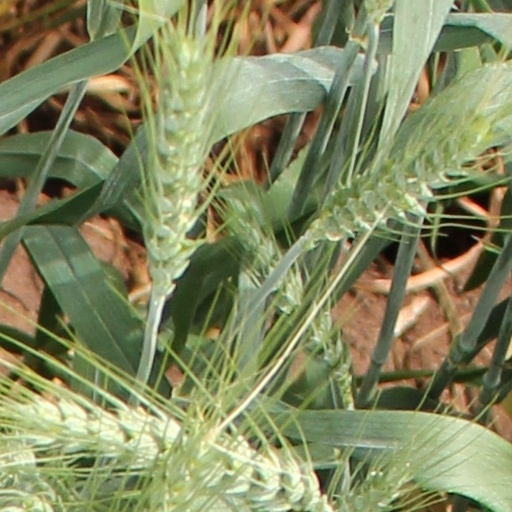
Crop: wheat